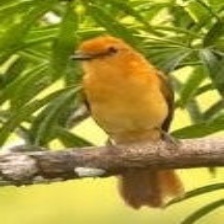
Species: CINNAMON ATTILA
Scientific name: ATTILA CINNAMOMEUS